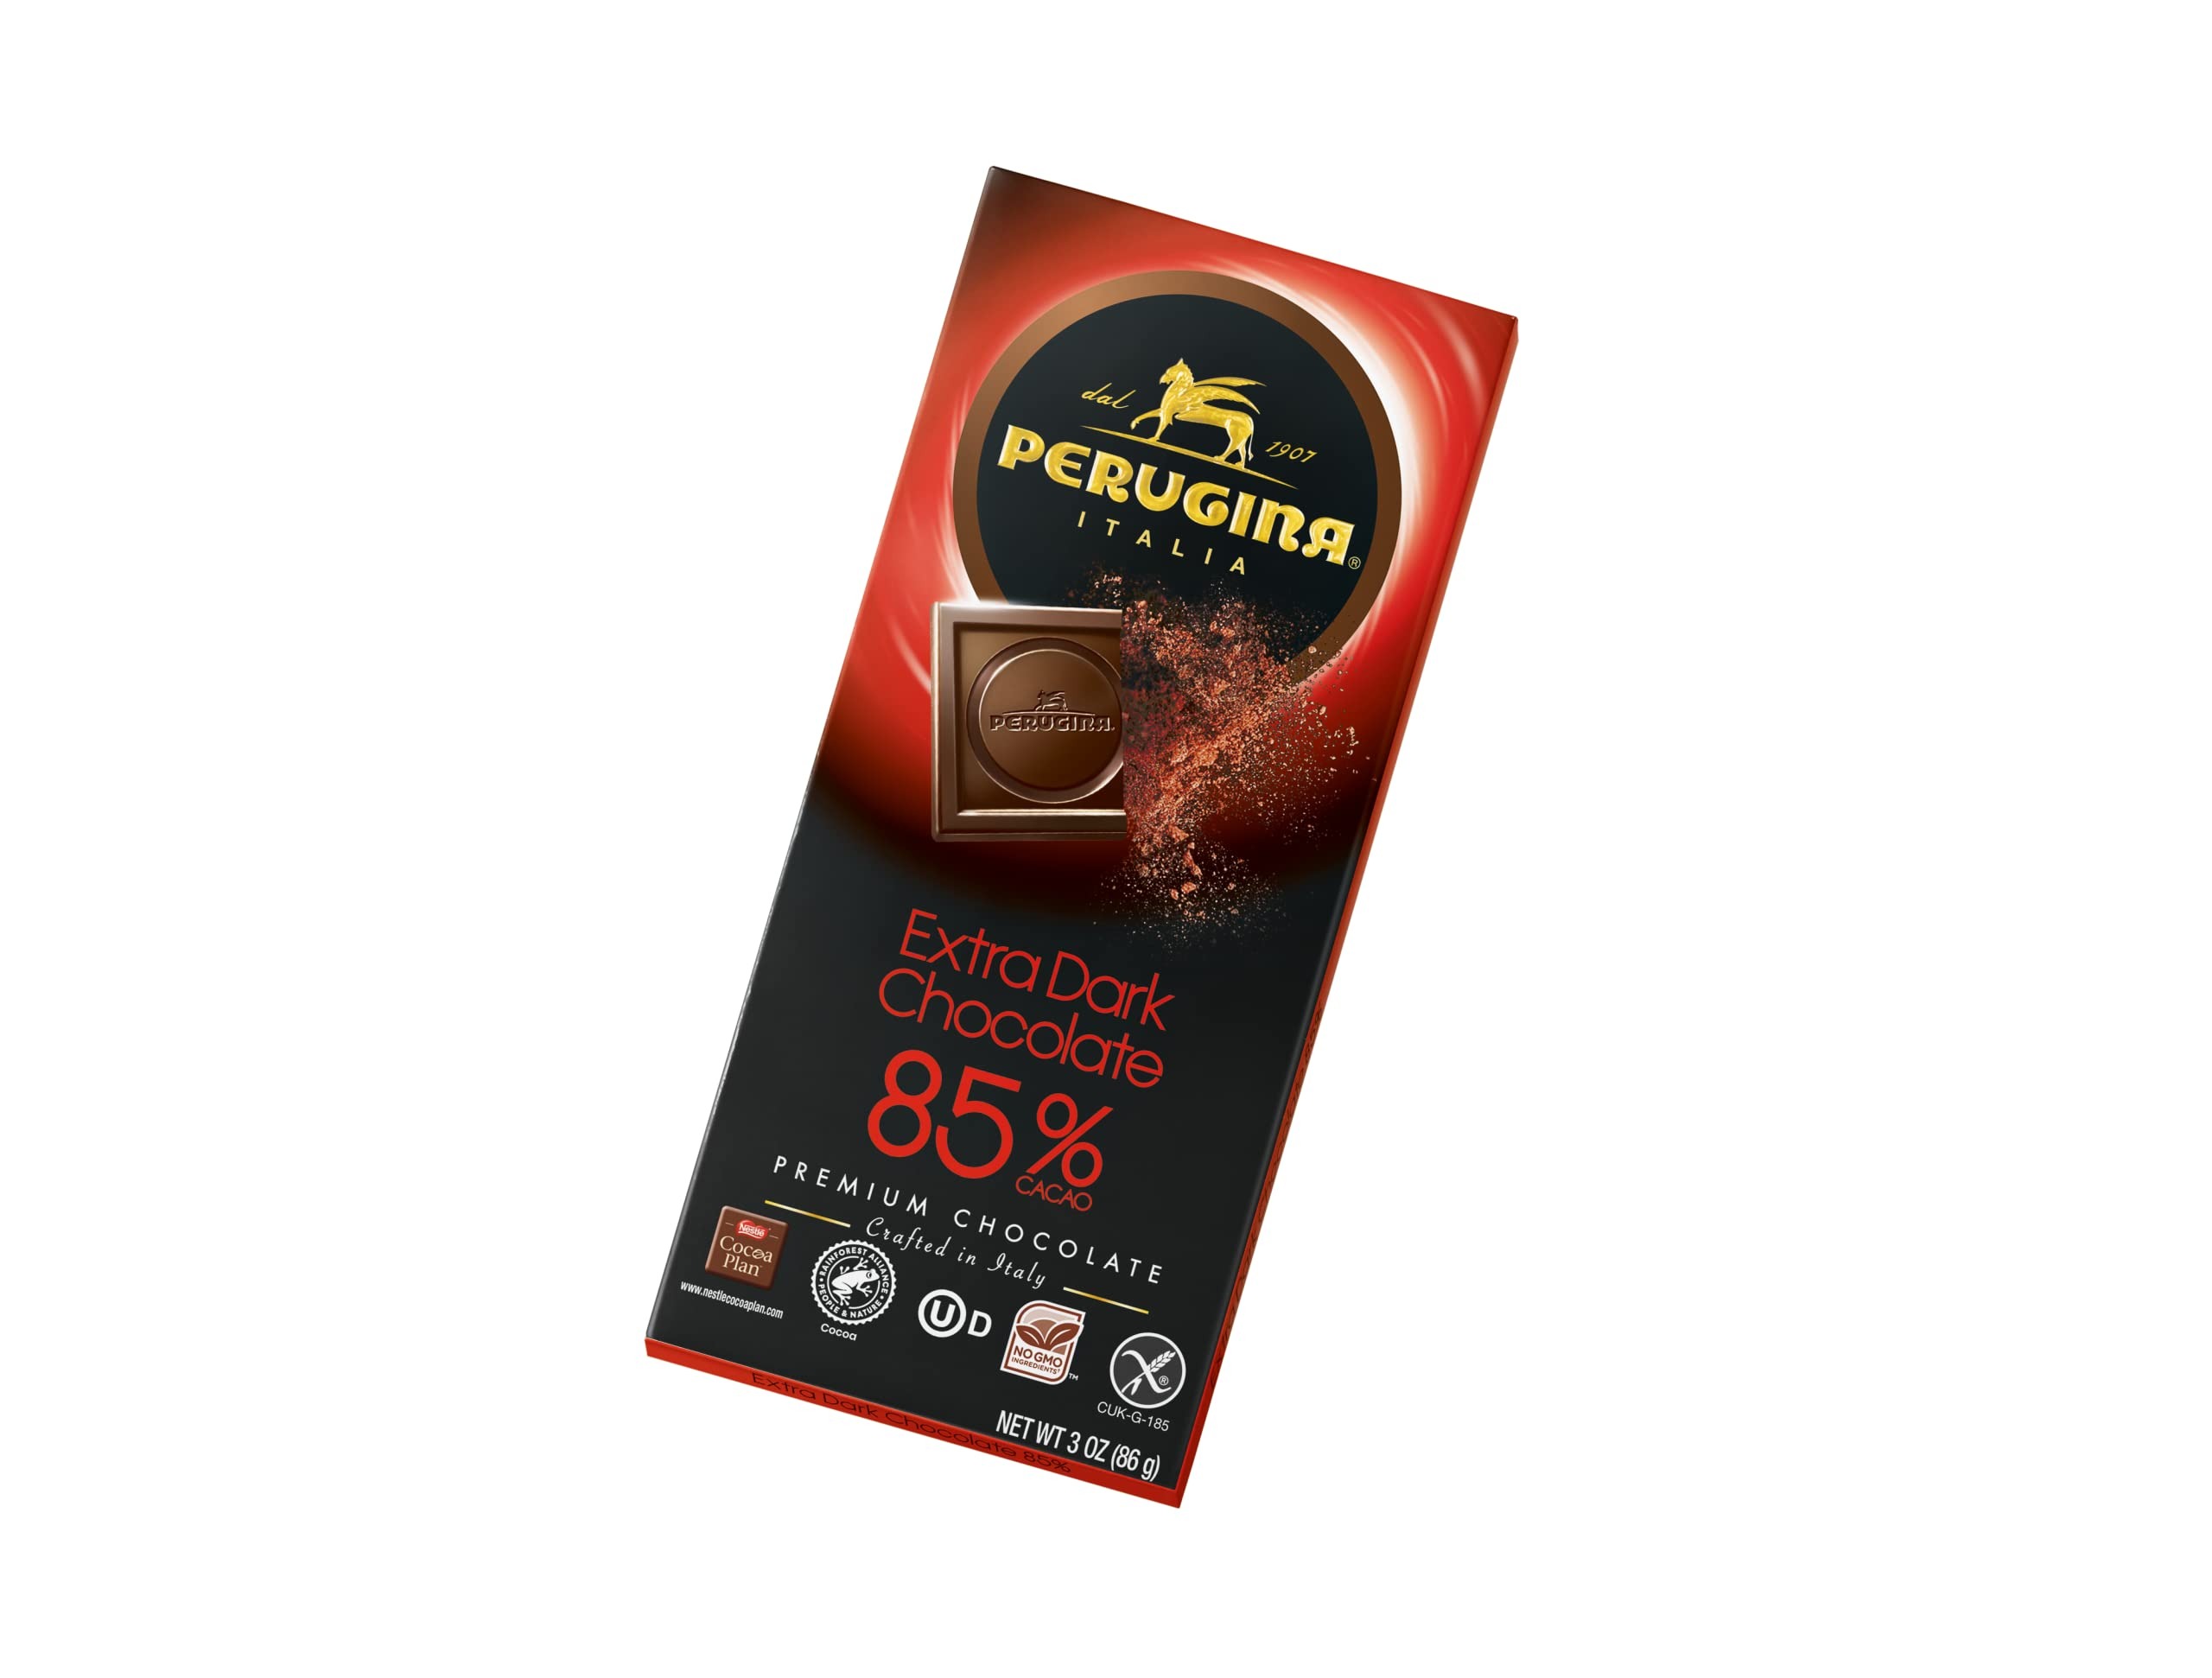
Item Name: Perugina Extra Dark 85% Bar, 3 Ounce (Pack of 12)
Bullet Point 1: Extra dark 85% cacao chocolate.
Bullet Point 2: Product Note: Exposure to heat or sunlight may lead to melting/damage of product. Hence customers are expected to be available during the product delivery
Bullet Point 3: Dark chocolate bar, 85% cacao, made of the finest Italian chocolate. Excellent in recipes or just to enjoy on its own.
Bullet Point 4: For more than a century, Perugina has represented excellence in Italian chocolate-making, a labor of love from Perugina's Chocolate Masters.
Value: 36.0
Unit: Ounce

Price: 68.42